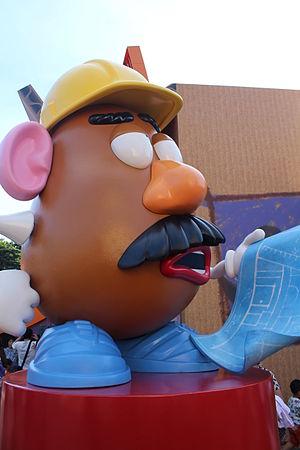
M. Patate est un jouet destiné aux enfants permettant de créer différentes combinaisons amusantes sur un corps en forme de pomme de terre. Il est constitué d'une tête en plastique, mais aussi de plusieurs éléments décoratifs.